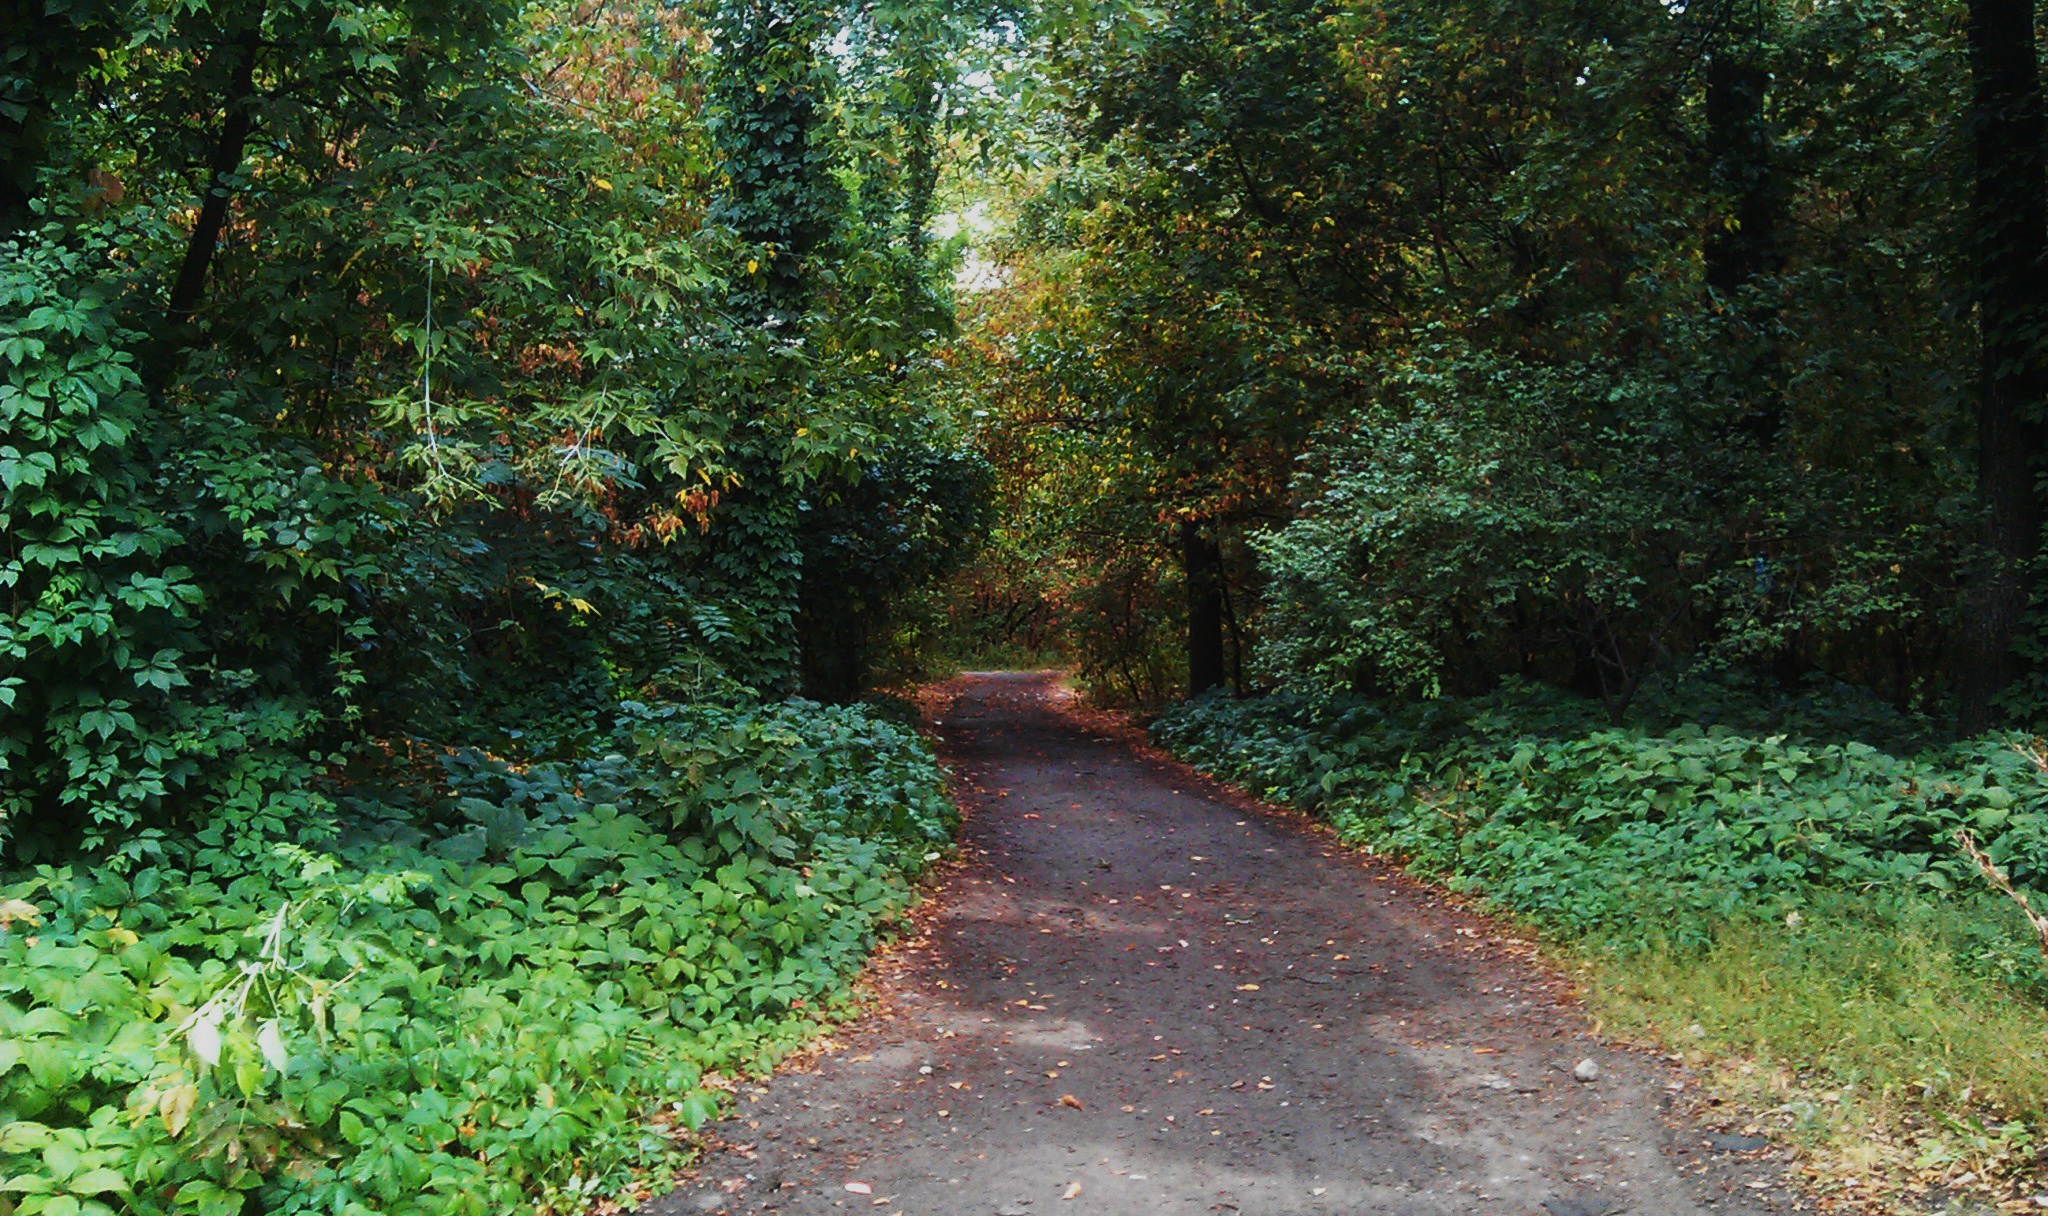
tree, forest, grass, trail, sunlight, leaf, stream, green, jungle, autumn, shrub, deciduous, woodland, habitat, ecosystem, natural environment, temperate broadleaf and mixed forest